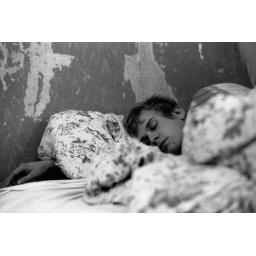
walls in ruins, bed in flowers